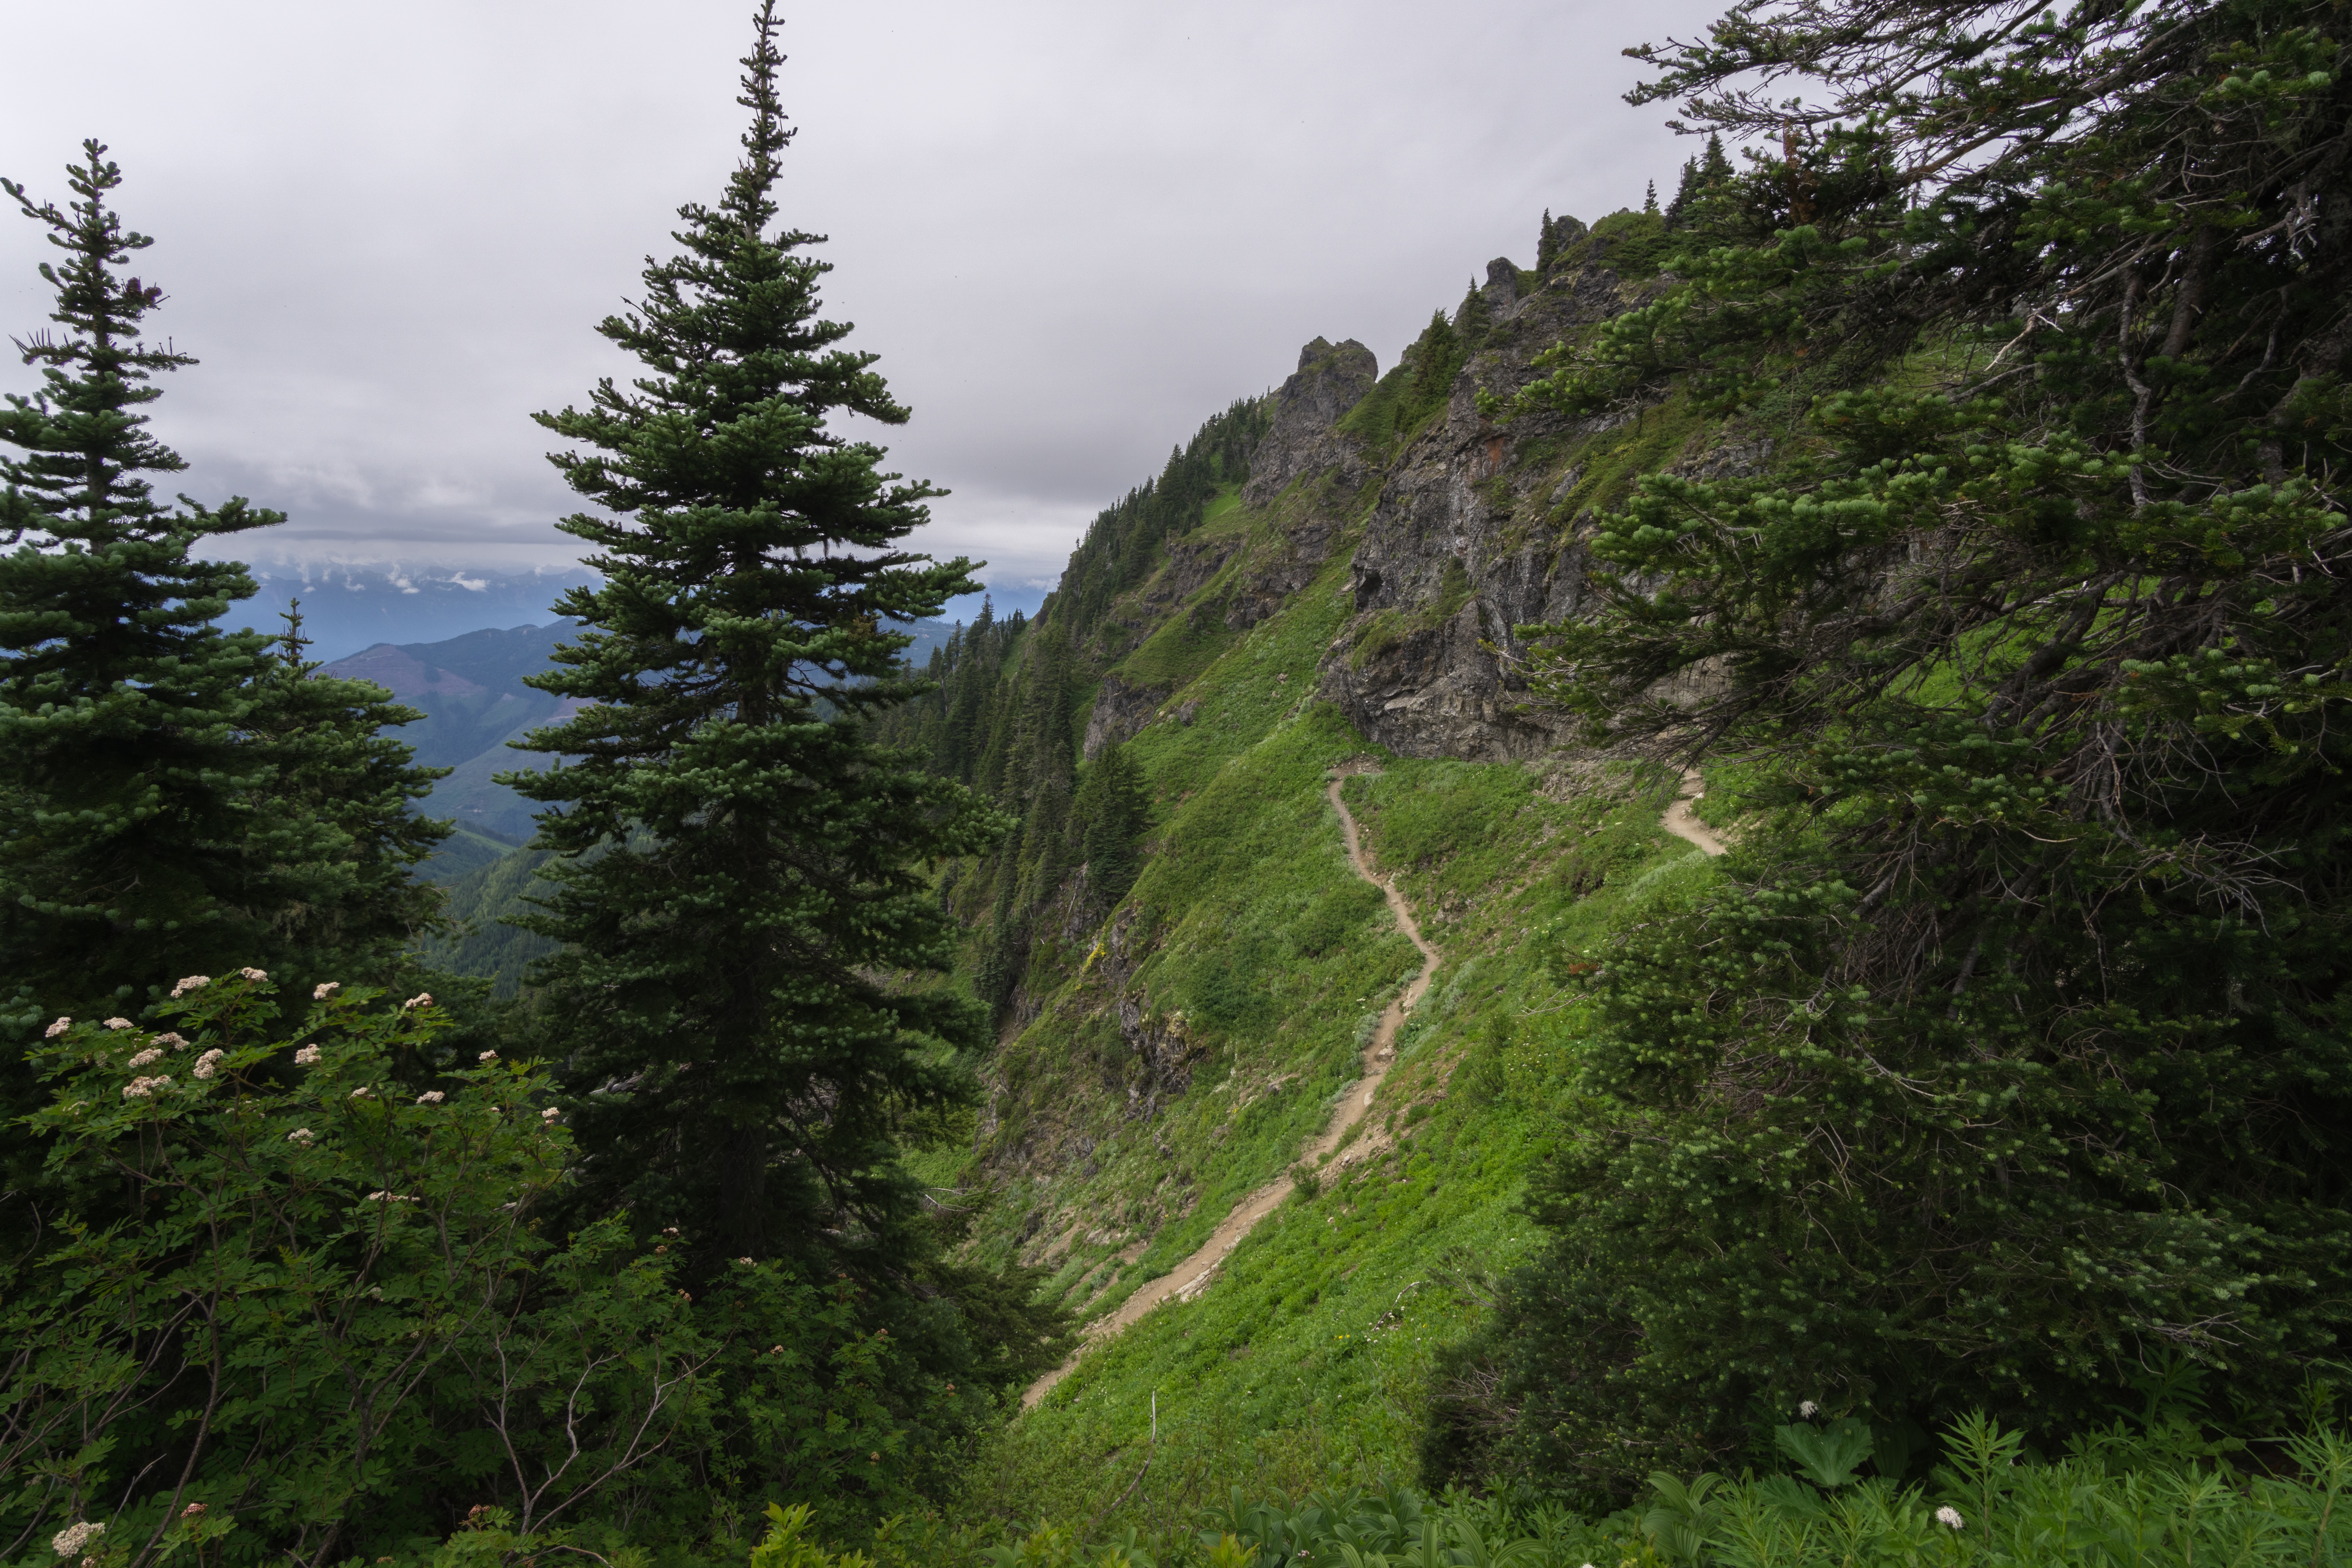
tree, forest, wilderness, mountain, trail, hill, valley, mountain range, cliff, jungle, terrain, ridge, vegetation, rainforest, ravine, plateau, ecosystem, mountain pass, hill station, biome, mountainous landforms, temperate coniferous forest, geological phenomenon